Sanada Yukitaka

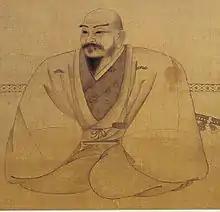
Sanada Yukitaka

was a Japanese samurai warrior of the Sengoku period. He is known as one of the "Twenty-Four Generals of Takeda Shingen". He was the father of Sanada Nobutsuna and Sanada Masayuki and grandfather of the legendary samurai warrior Sanada Yukimura of whom served Toyotomi clan.